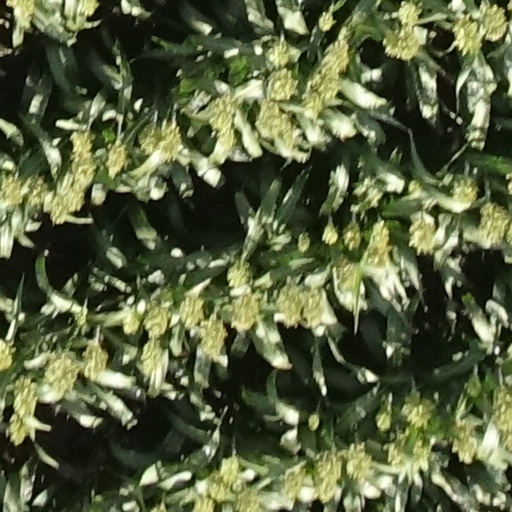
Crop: sorghum